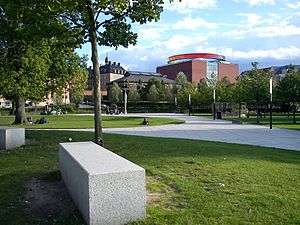
Mølleparken (Aarhus)
Mølleparken med kunstmuseet ARoS i baggrunden.
Mølleparken er en offentlig park i Århus Midtby. Mølleparken blev anlagt i 1926 på det sted, hvor de på dette tidspunkt overflødige bymøller havde ligget ved Aarhus Å siden 1289. I dag ligger parken ved siden af ARoS Aarhus Kunstmuseum og udgør en del af hovedstien for fodgængere mellem ARoS og Latinerkvarteret.